Plan XVII

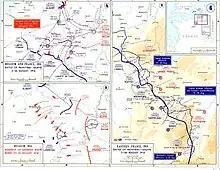

On 9 January 1912, the agreed that the French army could enter Belgium but only when news had arrived that the Germans had already done so. The council also considered industrial mobilisation and the slow speed of the development of heavy artillery and agreed to increase the ammunition stock from -per-gun Soon afterwards, command of the French army was centralised by abolishing the army Chief of Staff and vesting the powers in Joffre as Chief of the General Staff but Joffre's attempts to gain permission to ignore Belgian neutrality were rebuffed. An offensive strategy required an adequate field of operations and Belgium was the only place where the terrain was suitable but Belgian and British sensitivities remained paramount. French politicians feared that violating Belgian sovereignty would force Belgium to join Germany in the event of war and cause Britain to withdraw from its military commitments.